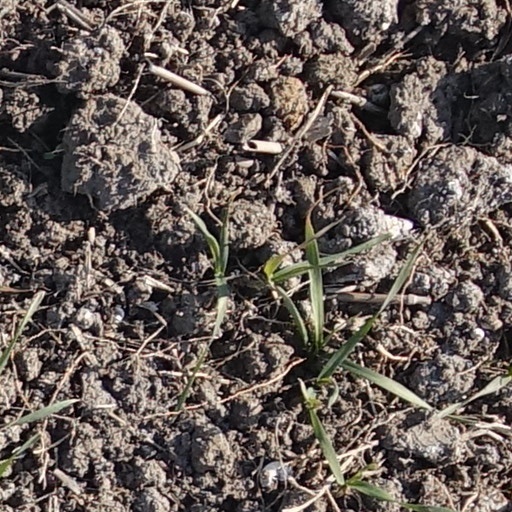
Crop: wheat